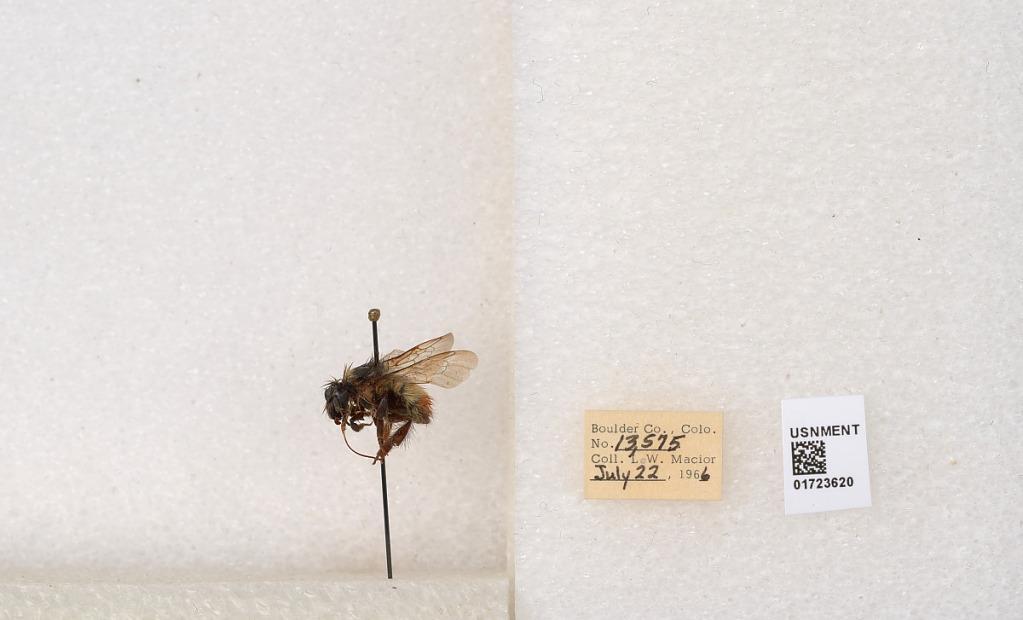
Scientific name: Bombus flavifrons Cresson
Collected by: L. Macior
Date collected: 1966-7-22
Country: United States
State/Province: Colorado
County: Boulder
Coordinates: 40.0925, -105.358